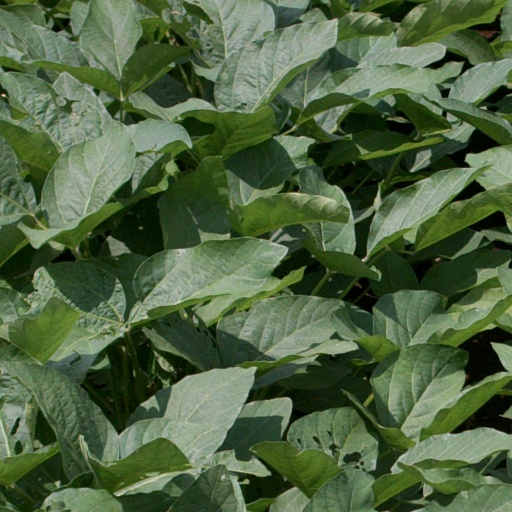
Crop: soybean